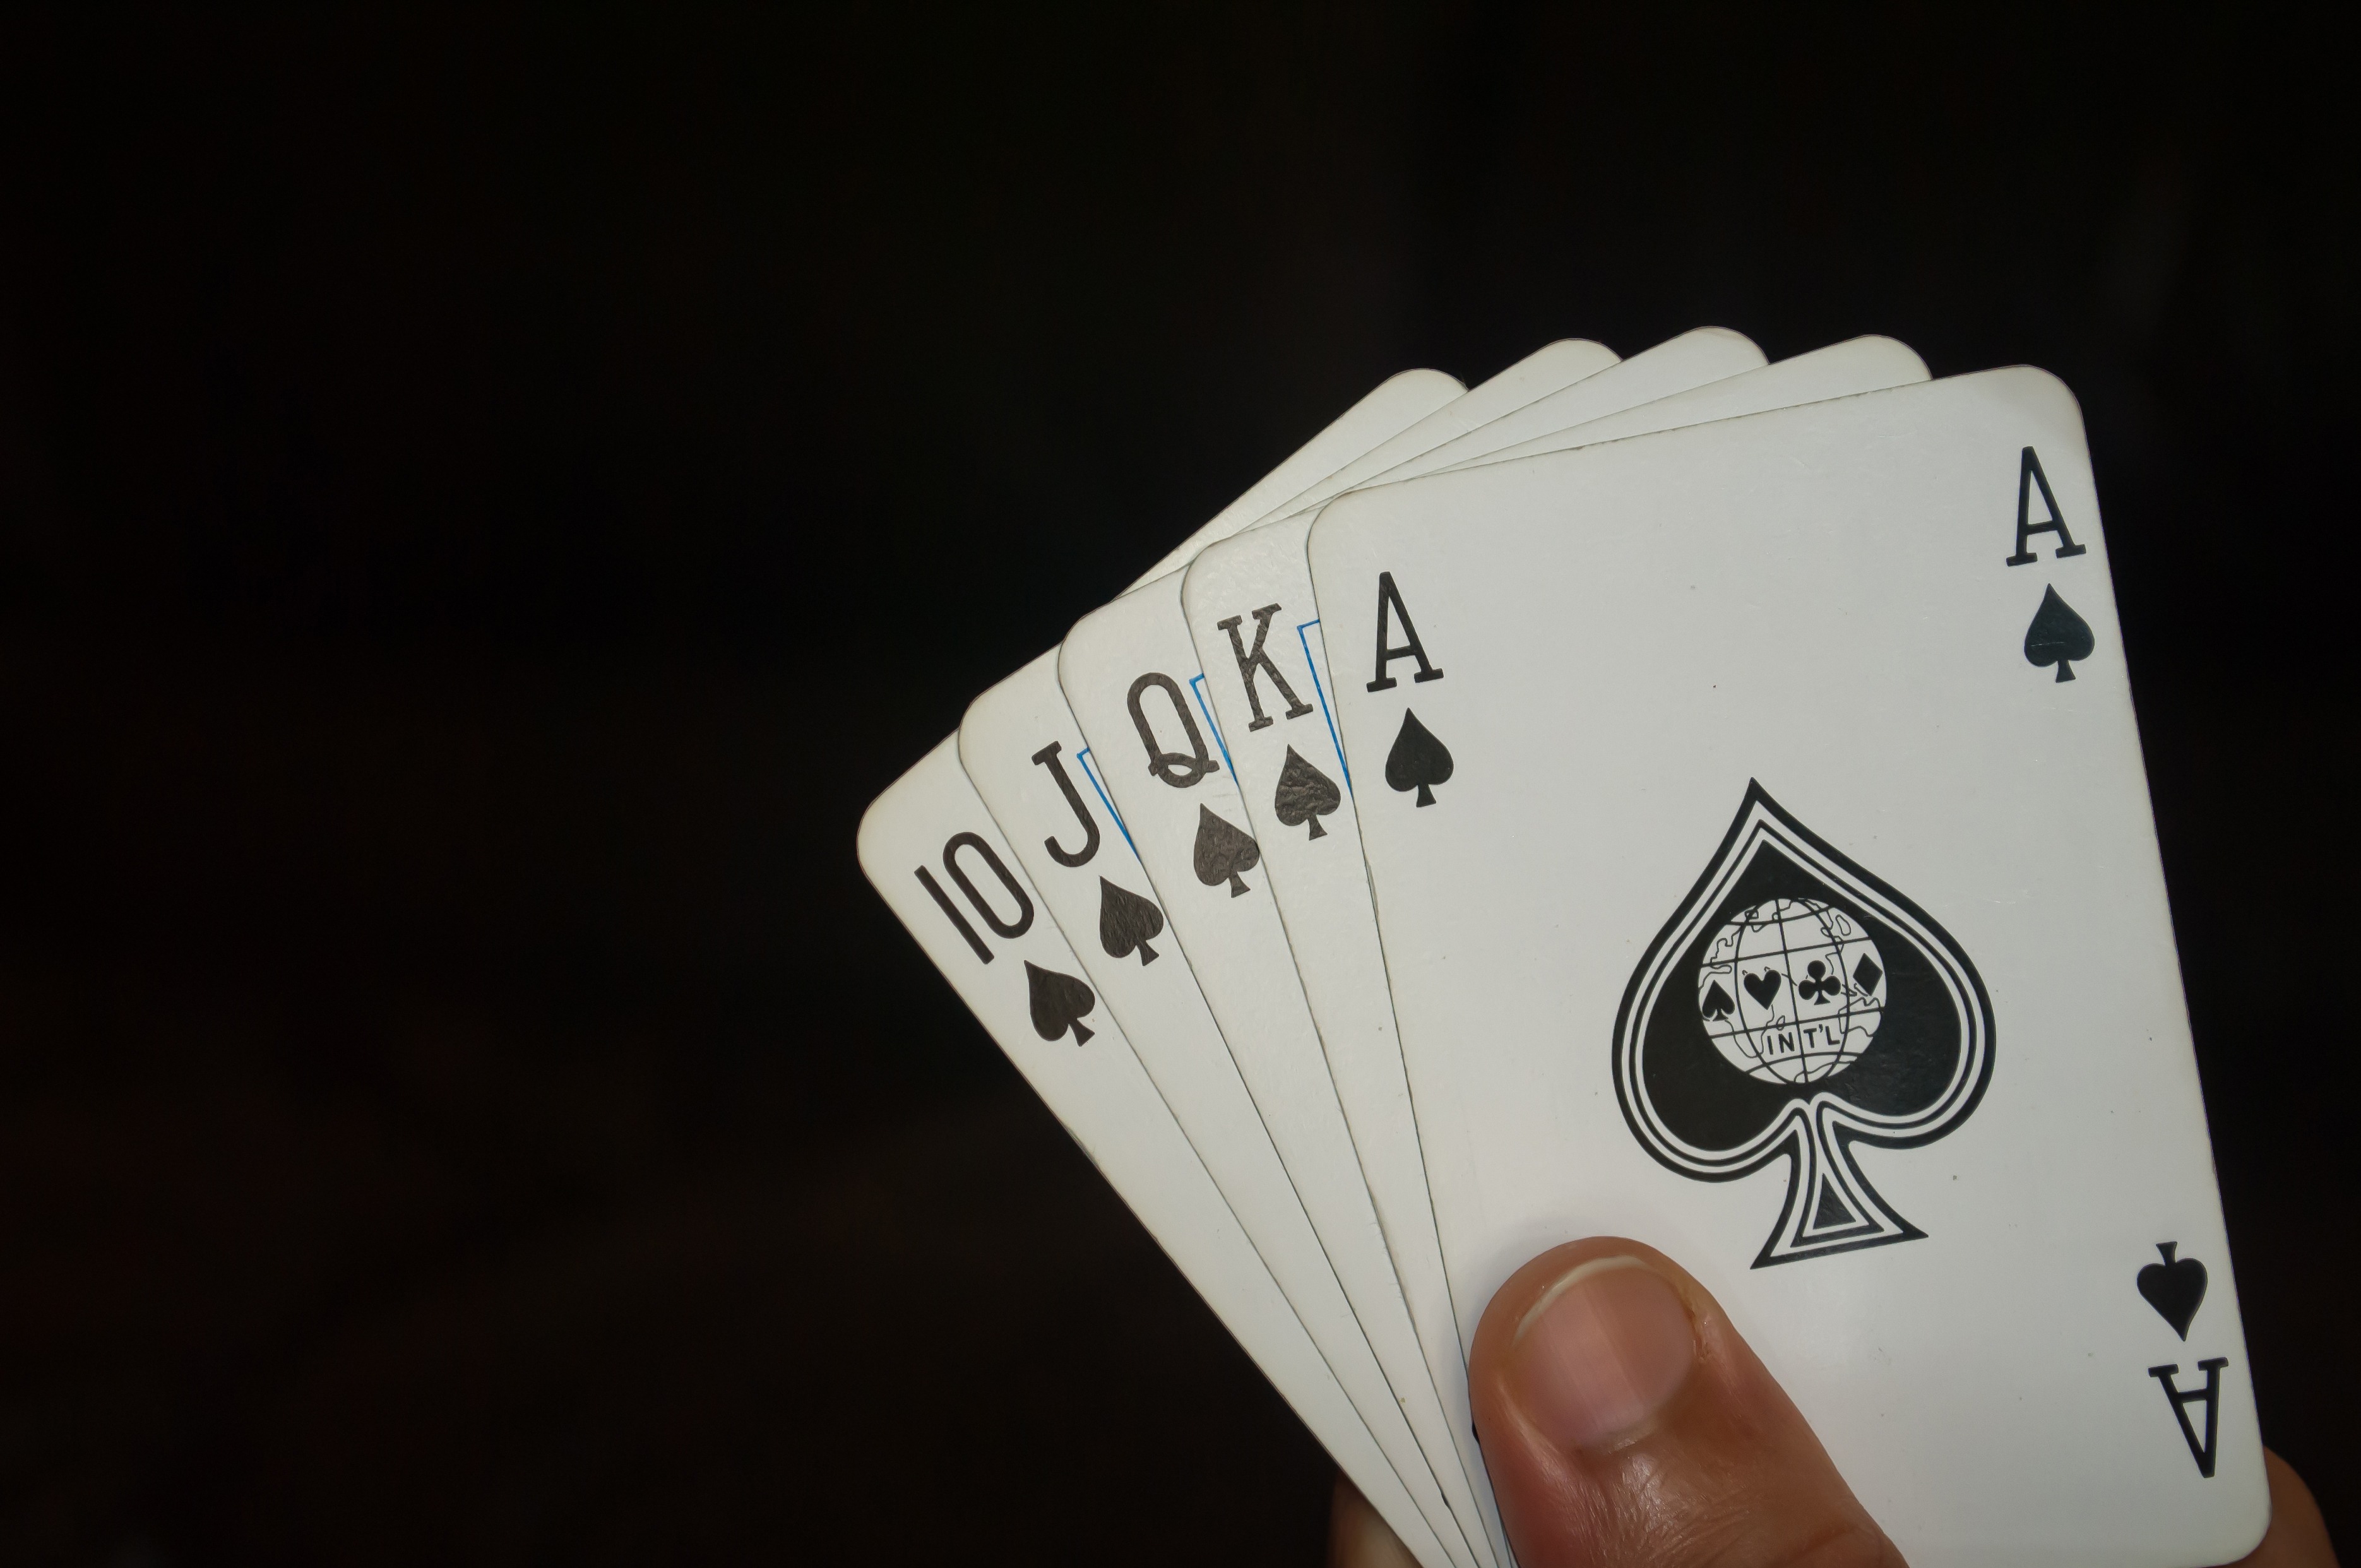
hand, white, game, recreation, ace, card, brand, cards, king, queen, jack, gambling, games, poker, clubs, aces, card game, poker game